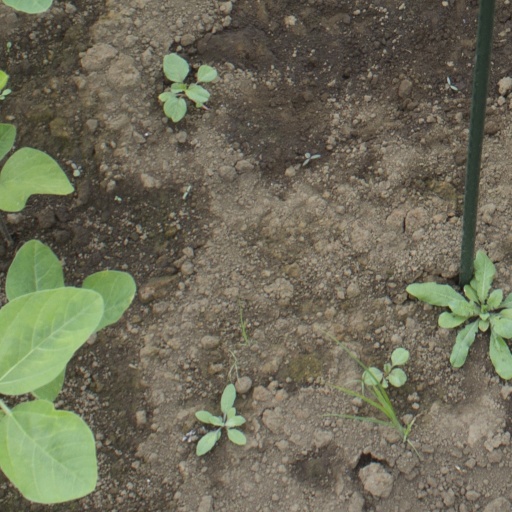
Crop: soybean